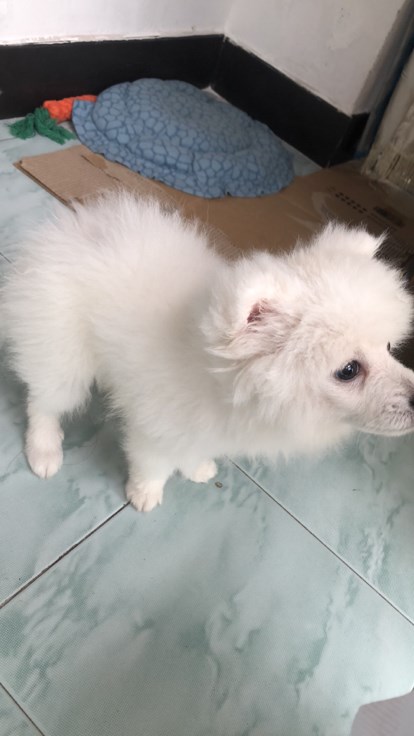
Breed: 1936-n000005-Pomeranian